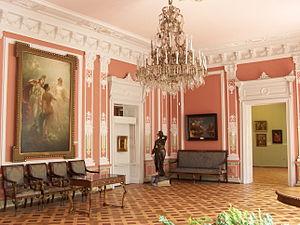
Lviv — en ukrainien : Львів, L'viv, en polonais : Lwów ; en russe : Львов, Lvov ; en allemand : Lemberg ; en italien : Leopoli ; en latin : Leopolis ; en hongrois : Illyvó — ; en français : Léopol, Lwów, Lvov puis plus récemment Lviv, est la plus grande ville de la partie occidentale de l'Ukraine, la capitale administrative de l'oblast de Lviv et le centre historique de la Galicie, province anciennement polonaise puis autrichienne après les partages de la Pologne, chef-lieu de la voïvodie de Lwów au sein de la Deuxième République polonaise jusqu'en 1939.